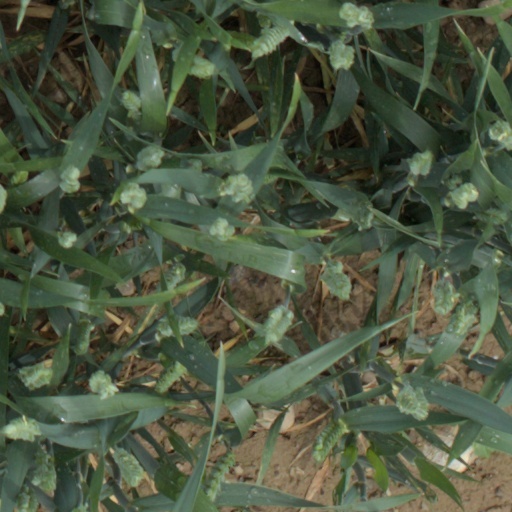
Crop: wheat